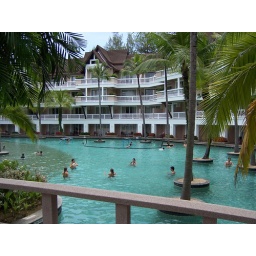
More hotel pool. Those with rooms on the ground floor can jump in directly from their balcony.